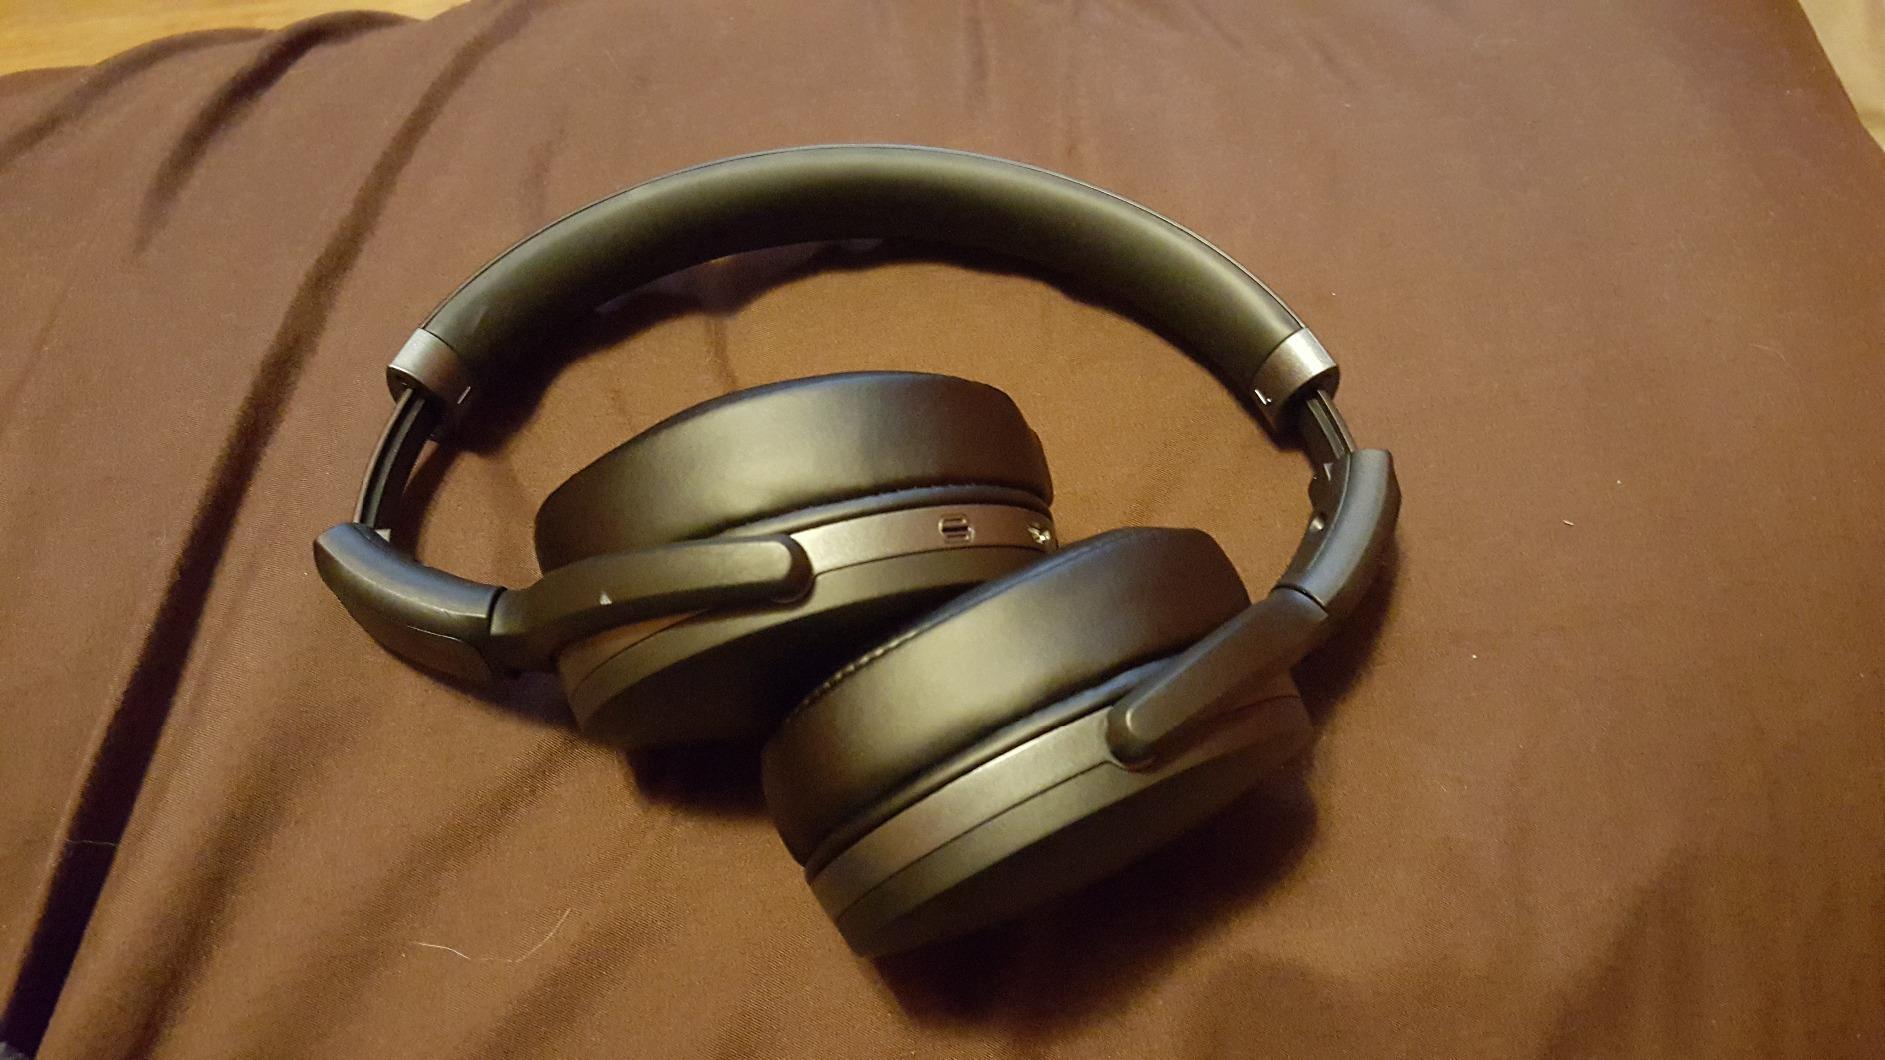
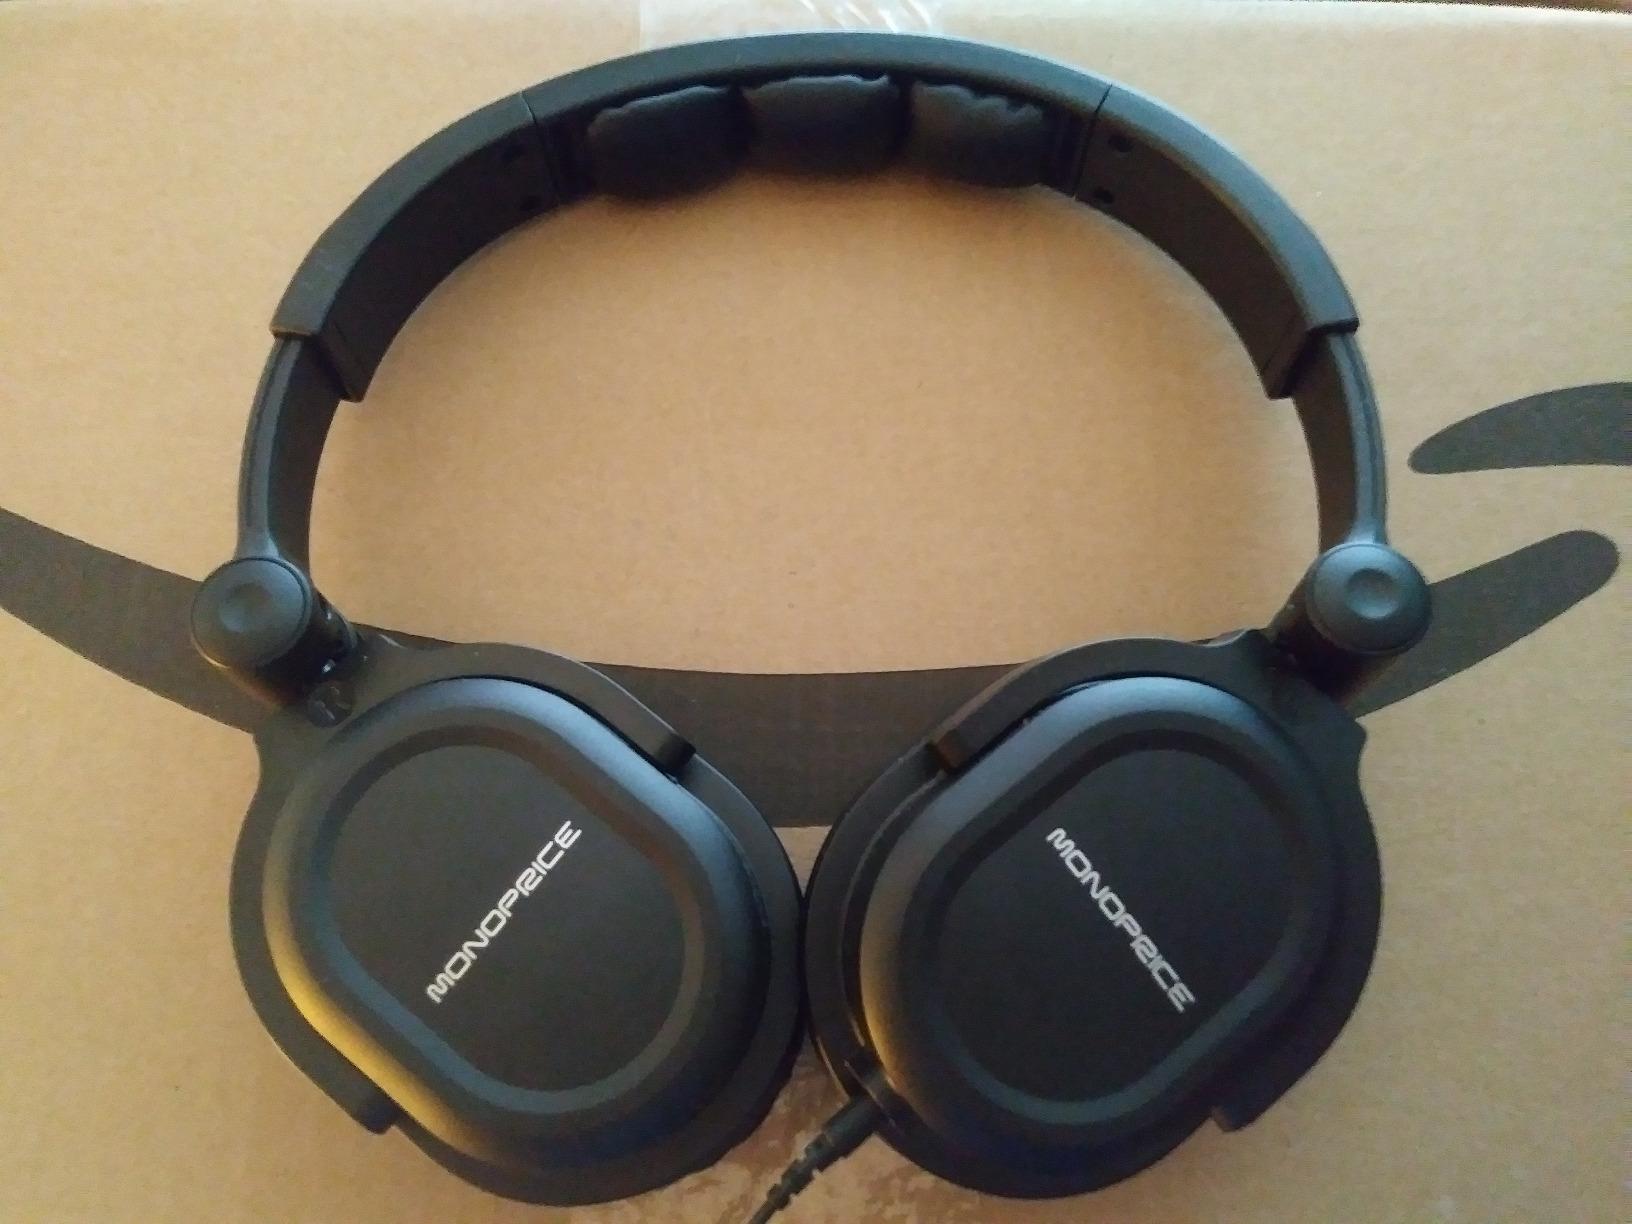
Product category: headphones
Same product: no